Angkor Wat

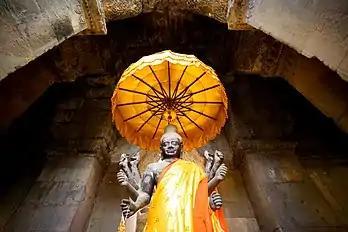
"Ta Reach", originally an eight-armed statue of Vishnu

Angkor Wat is the prime example of the classical style of Khmer architecture—the Angkor Wat style—to which it has given its name. Architecturally, the elements characteristic of the style include the ogival, redented towers shaped like lotus buds; half-galleries to broaden passageways; axial galleries connecting enclosures; and the cruciform terraces which appear along the main axis of the temple. Typical decorative elements are devatas (or apsaras), bas-reliefs, pediments, extensive garlands and narrative scenes. The statuary of Angkor Wat is considered conservative, being more static and less graceful than earlier work. Other elements of the design have been destroyed by looting and the passage of time, including gilded stucco on the towers, gilding on some figures on the bas-reliefs, and wooden ceiling panels and doors.